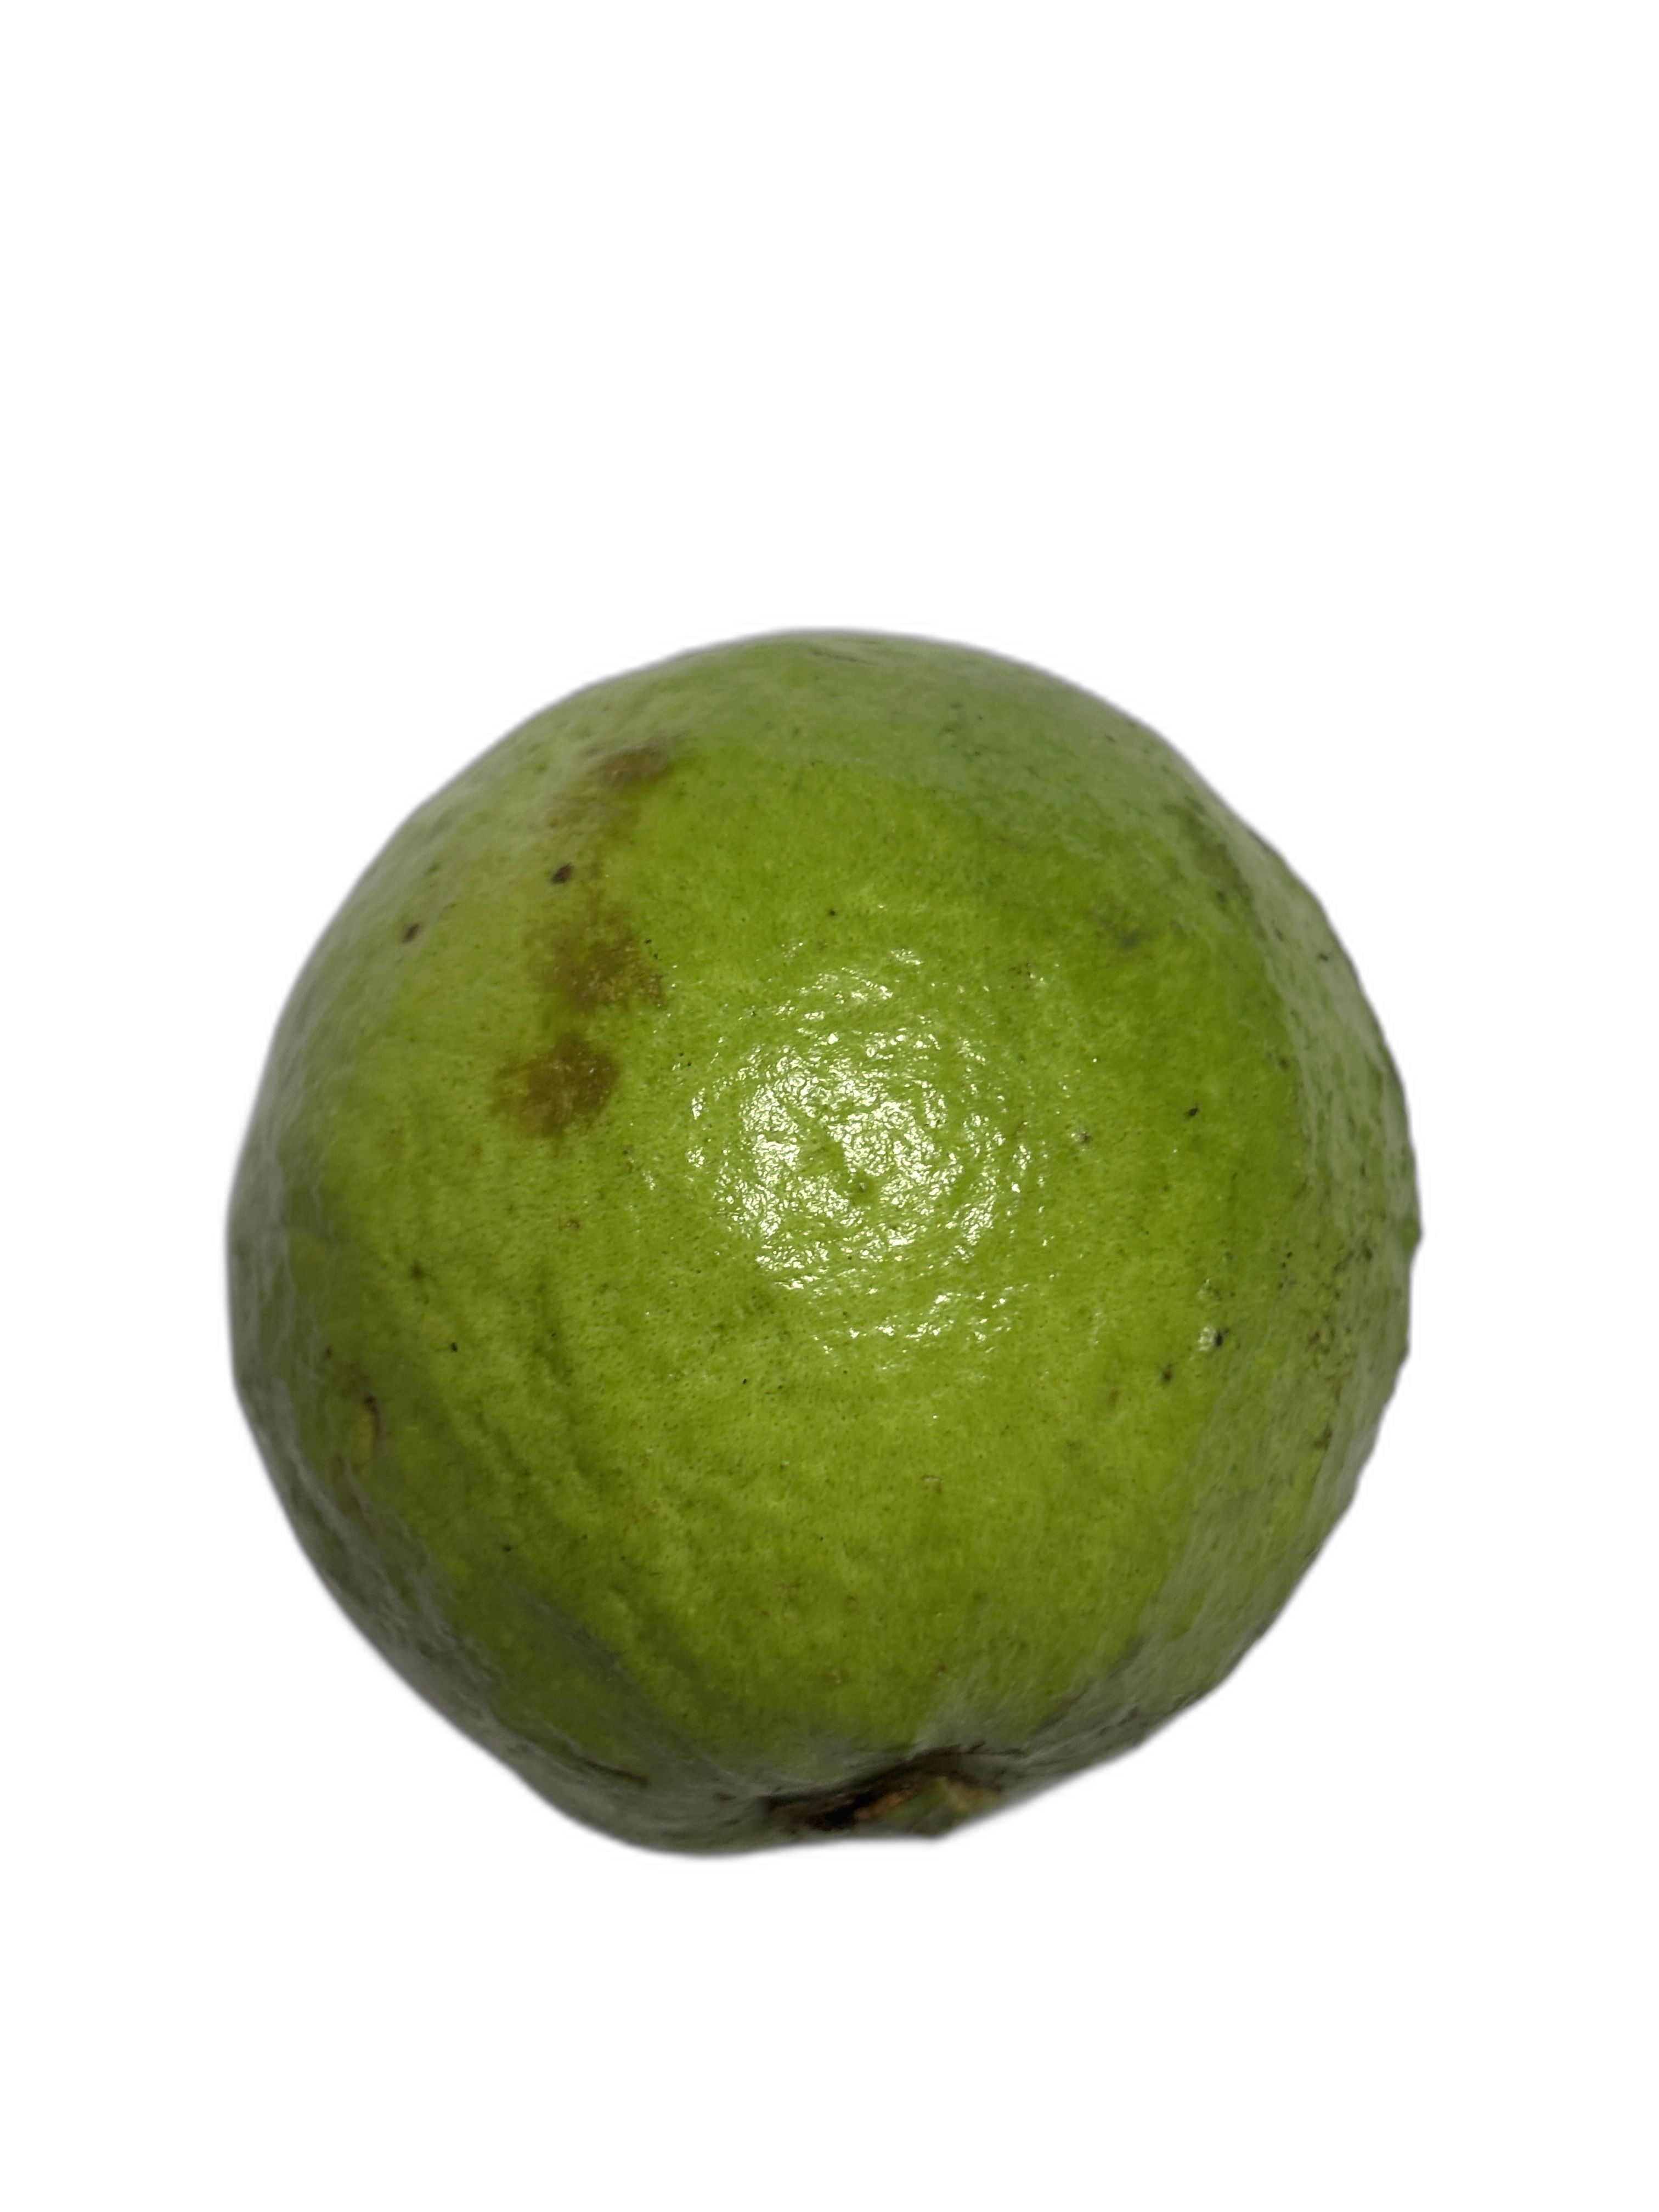
Plant part: fruit
Disease: Styler end root